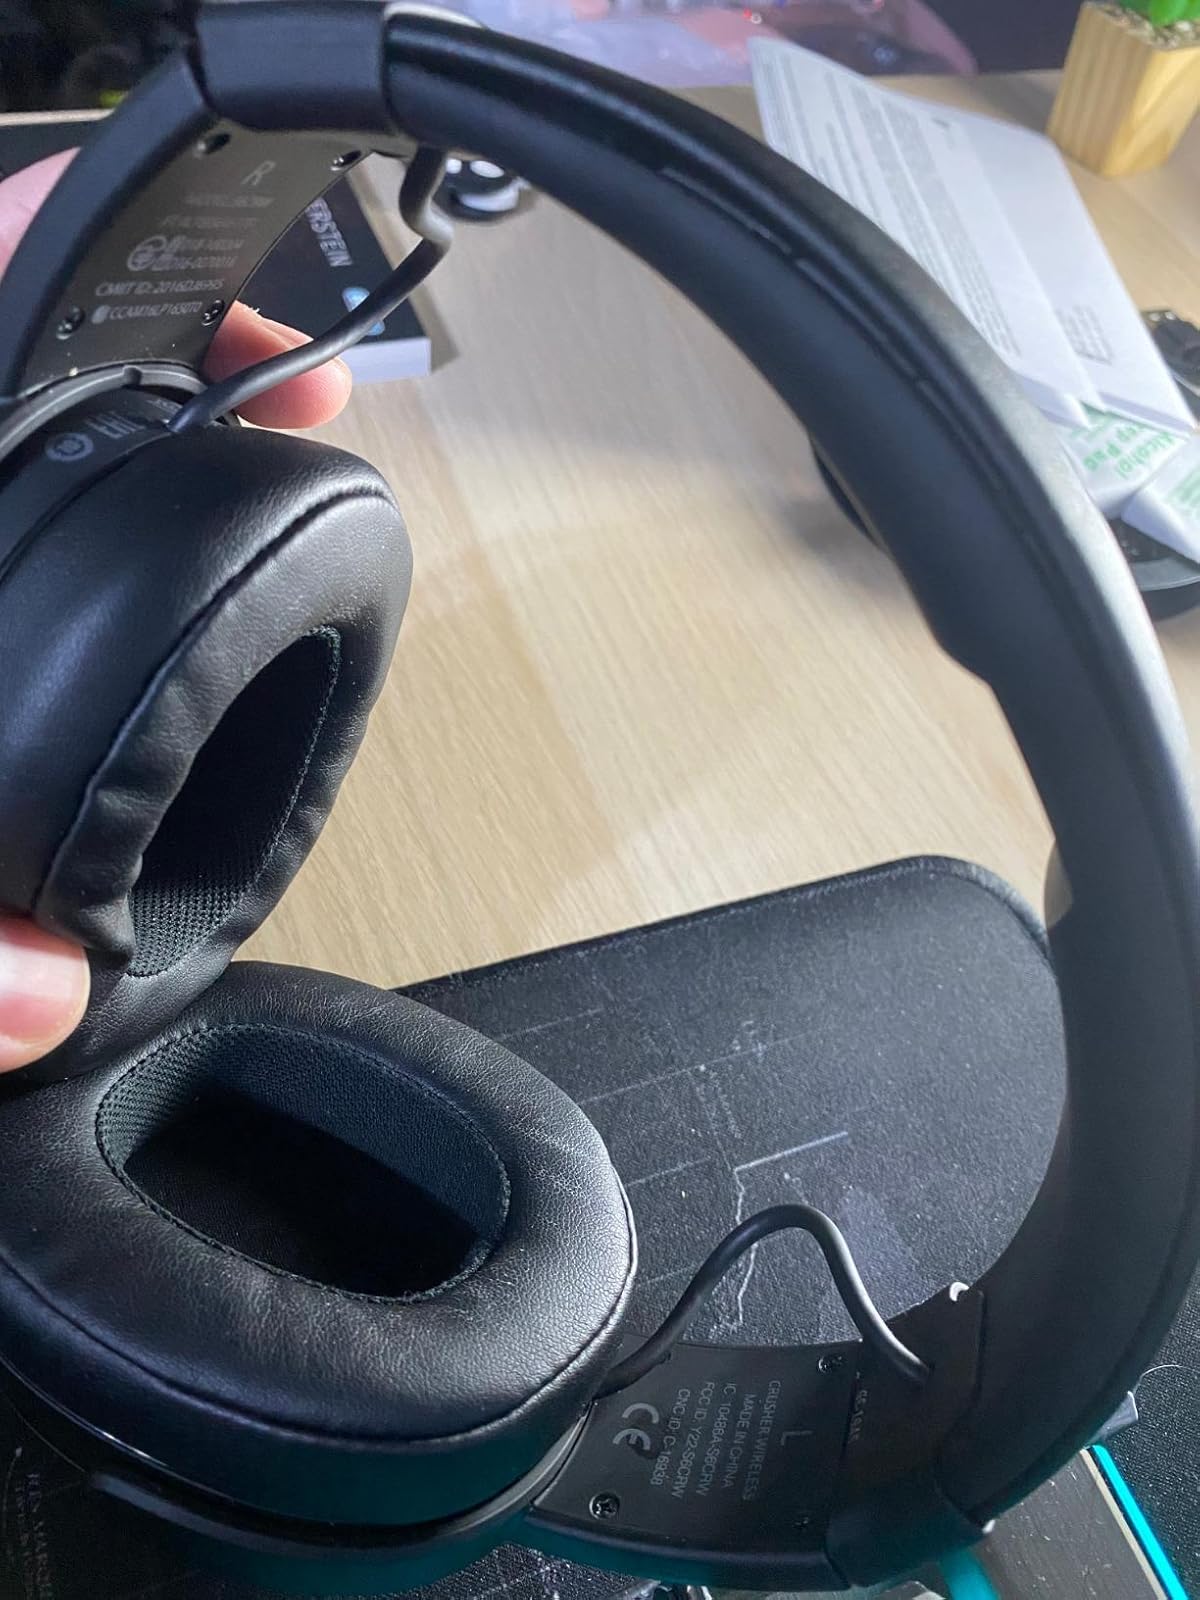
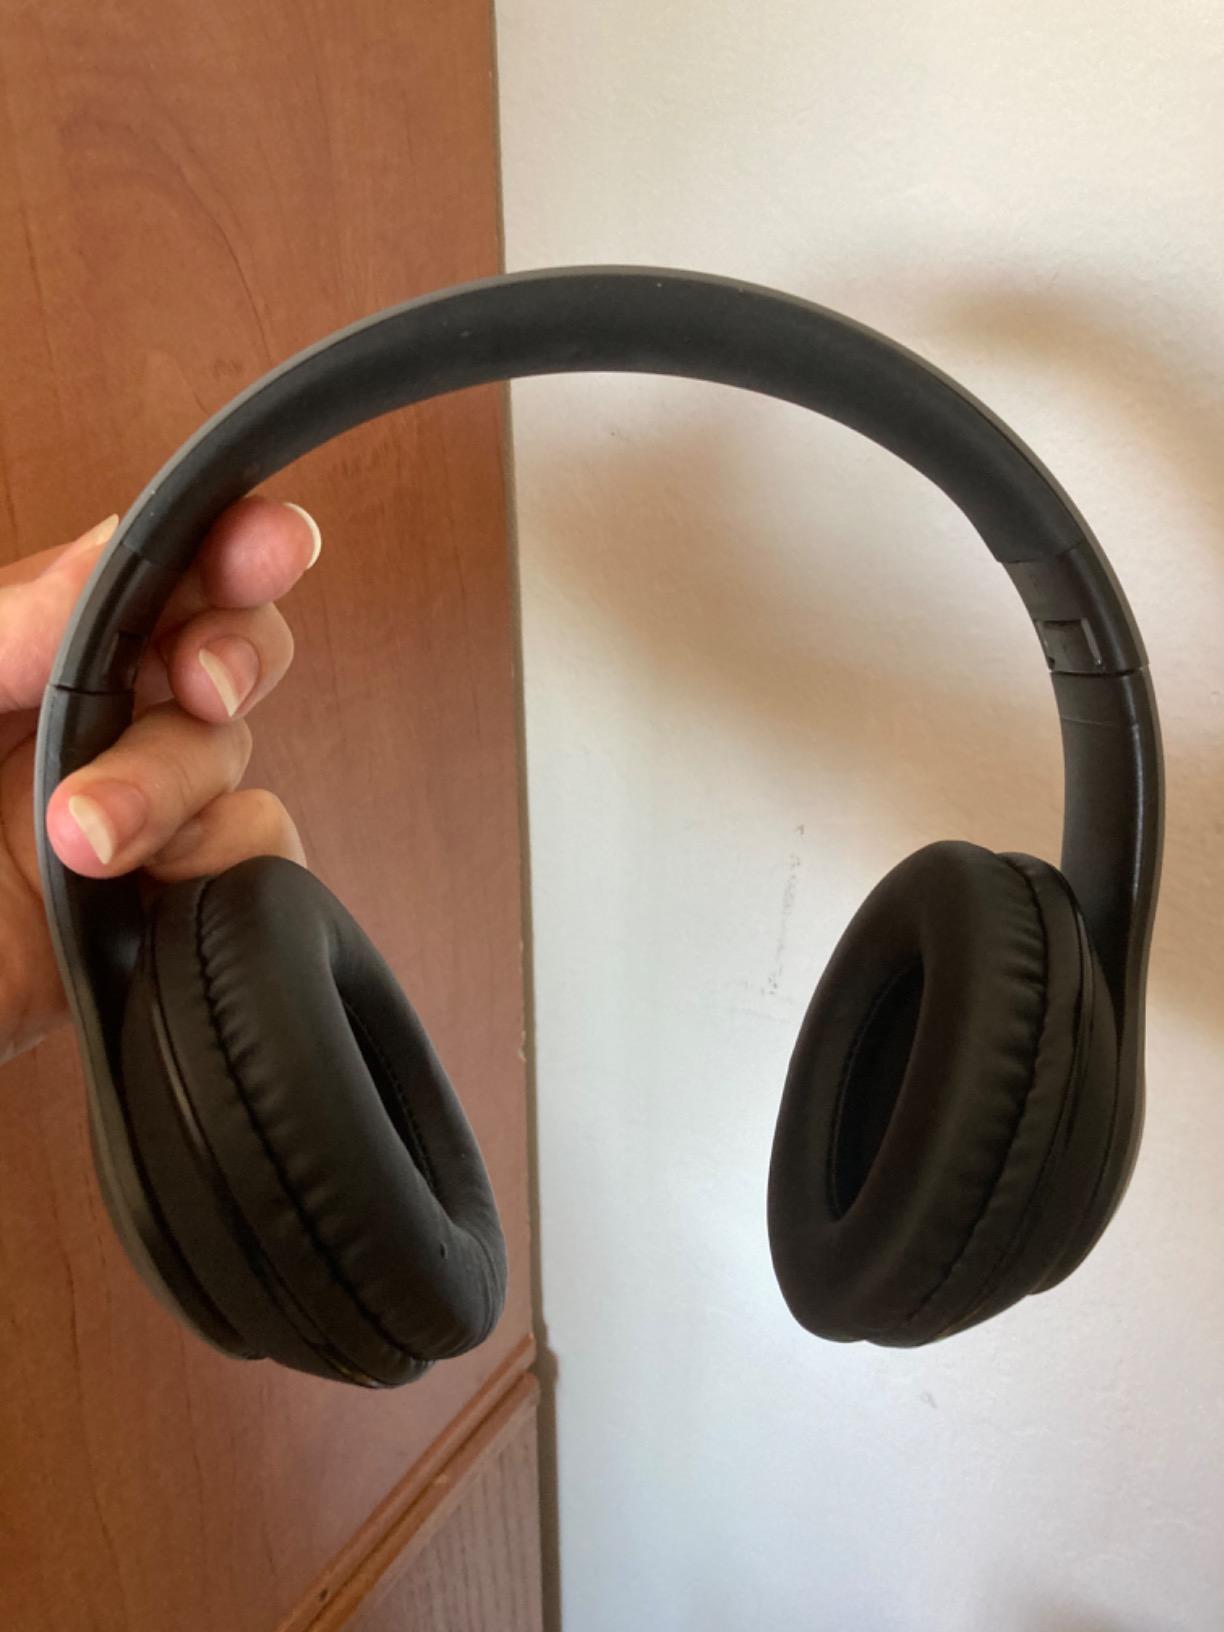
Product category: headphones
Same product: no